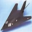
Label: airplane